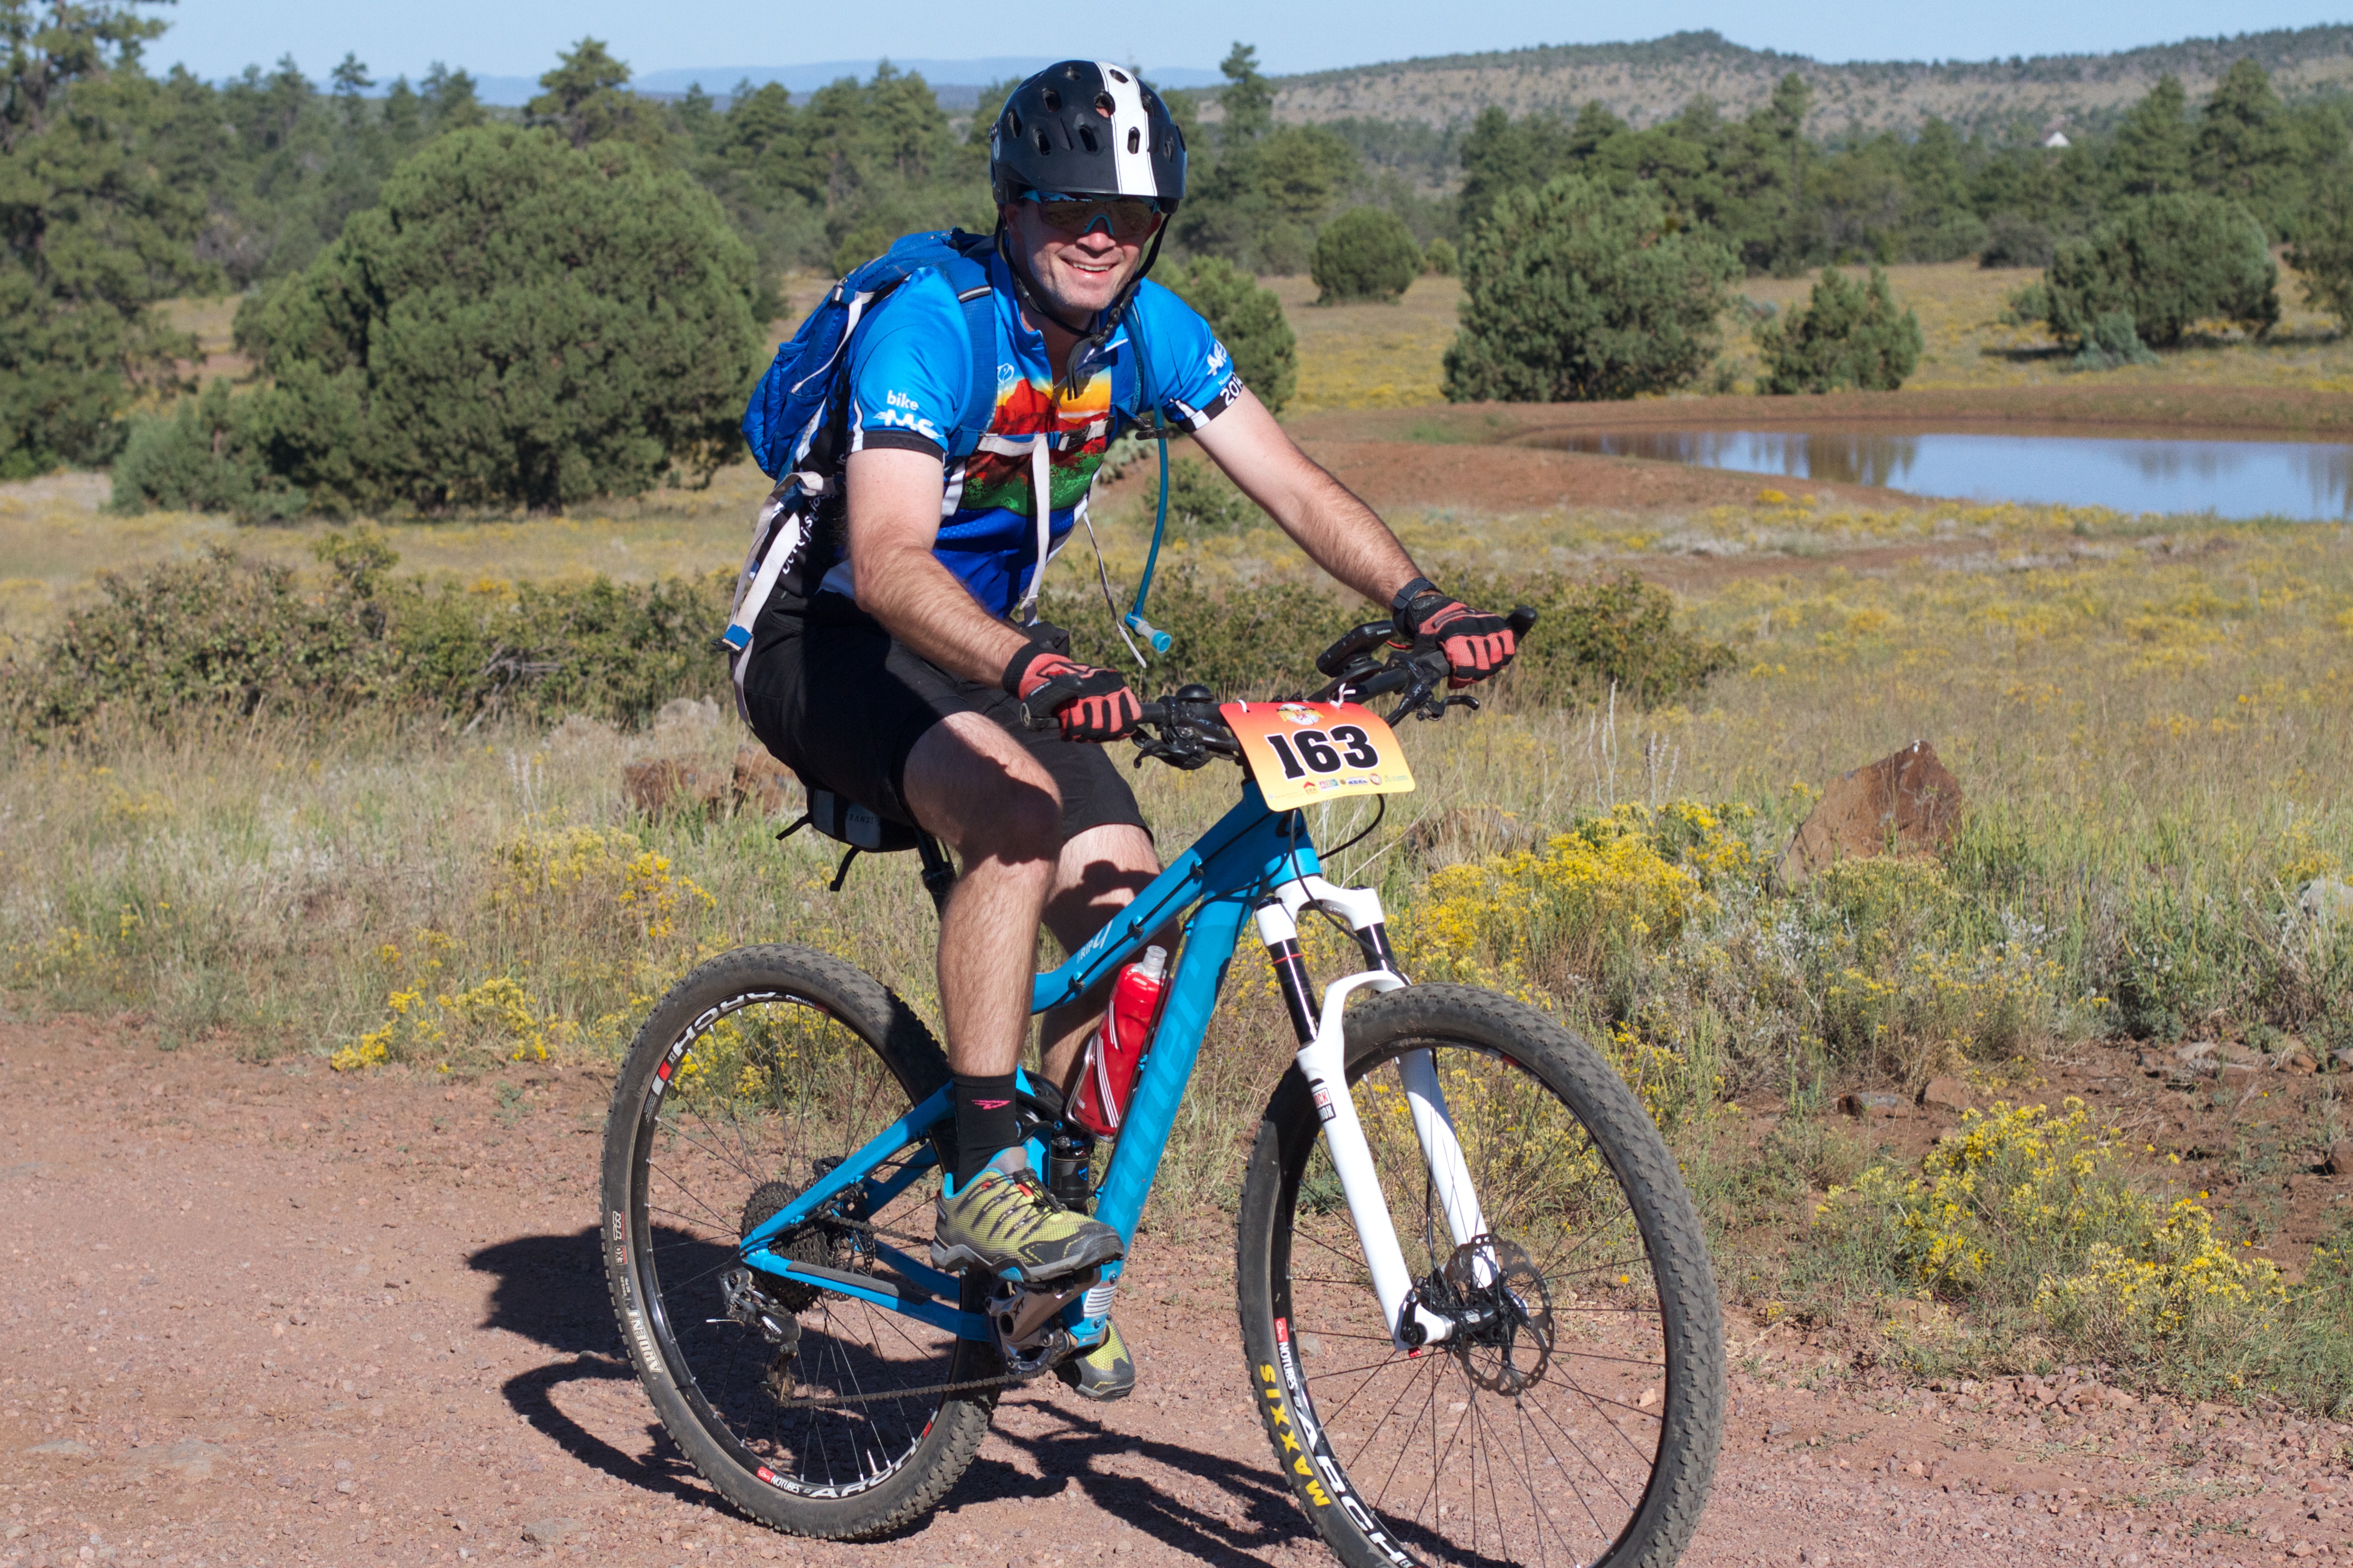
bicycle, vehicle, extreme sport, sports equipment, mountain bike, cycling, race, sports, fotr, mountain biking, road cycling, land vehicle, cycle sport, cyclo cross bicycle, cyclo cross, bicycle racing, road bicycle, endurance sports, racing bicycle, road bicycle racing, duathlon, mountain bike racing, cross country cycling